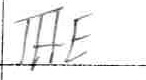
Label: the